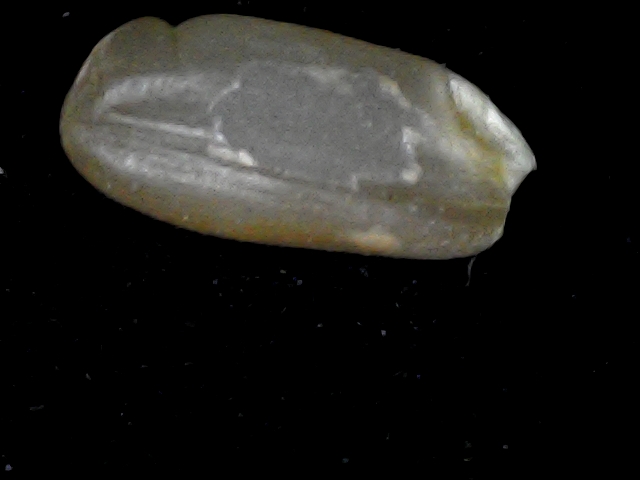
Rice variety: BD76